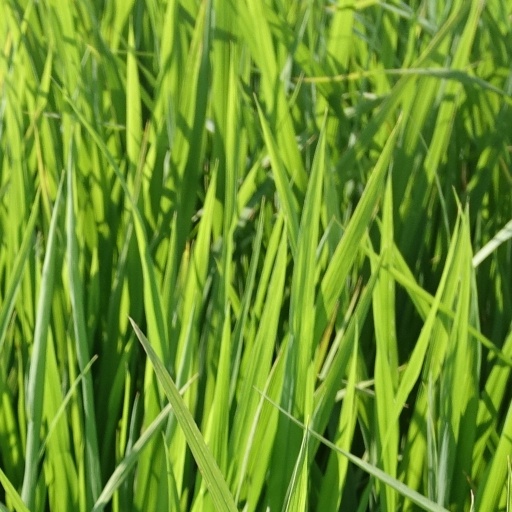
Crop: rice